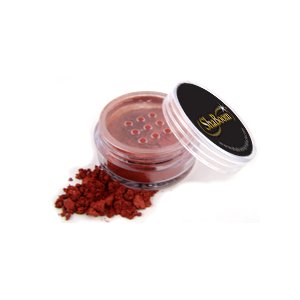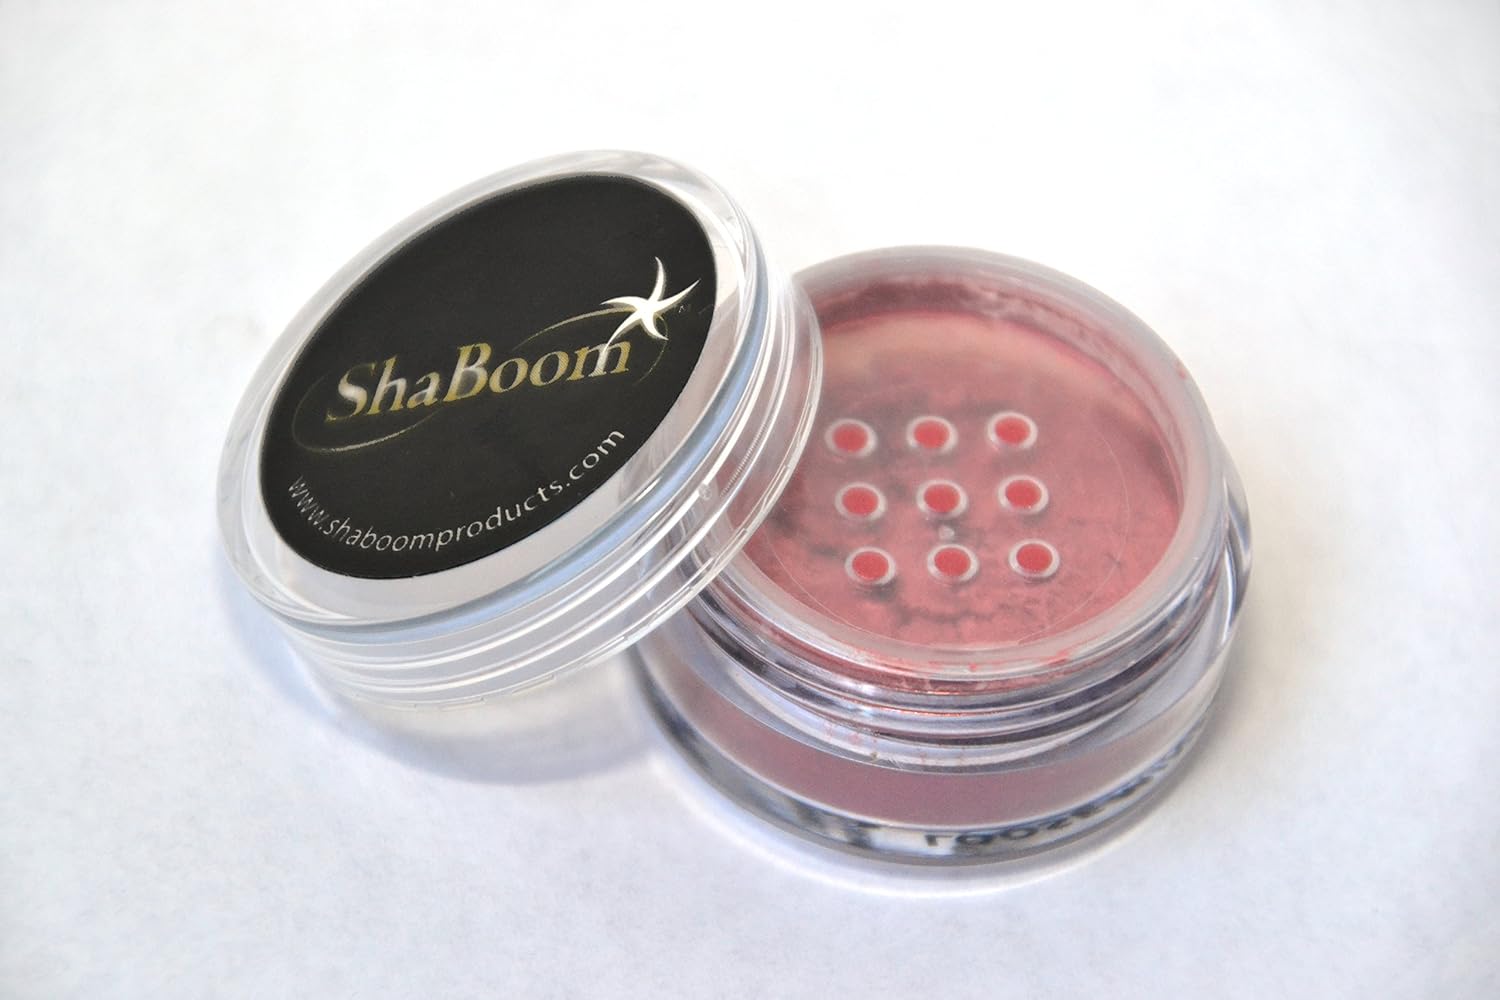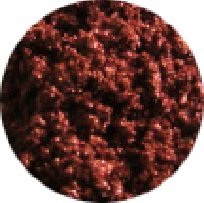
ShaBoom Beauty Natural Mineral Eye Dust Eye Shadow, Talc, Paraben, and Cruelty Free (Burnt Copper)
Category: All Beauty
Get bold, brazen, absolutely beautiful colors every time with these beautiful loose minerals! Highly pigmented and free from parabens, this is the perfect mineral eyeshadow! Colors: Blue Plate Special, Burnt Copper, Chocolate, Emerald City, Fabulous Grape, Full Moon, Galaxy, Light Plum, Onyx, Sensual *our most popular color*, Silver Grey, Violet Storm, White Gold
Features: Bold, brazen, and beautiful colors that last for hours | Can also be used as an eyeliner | Paraben and Talc Free | Cruelty Free - NEVER tested on animals | Proceeds of all ShaBoom Beauty sales give back to support the empowerment of women living in communities where people live on less than $1.25 a day